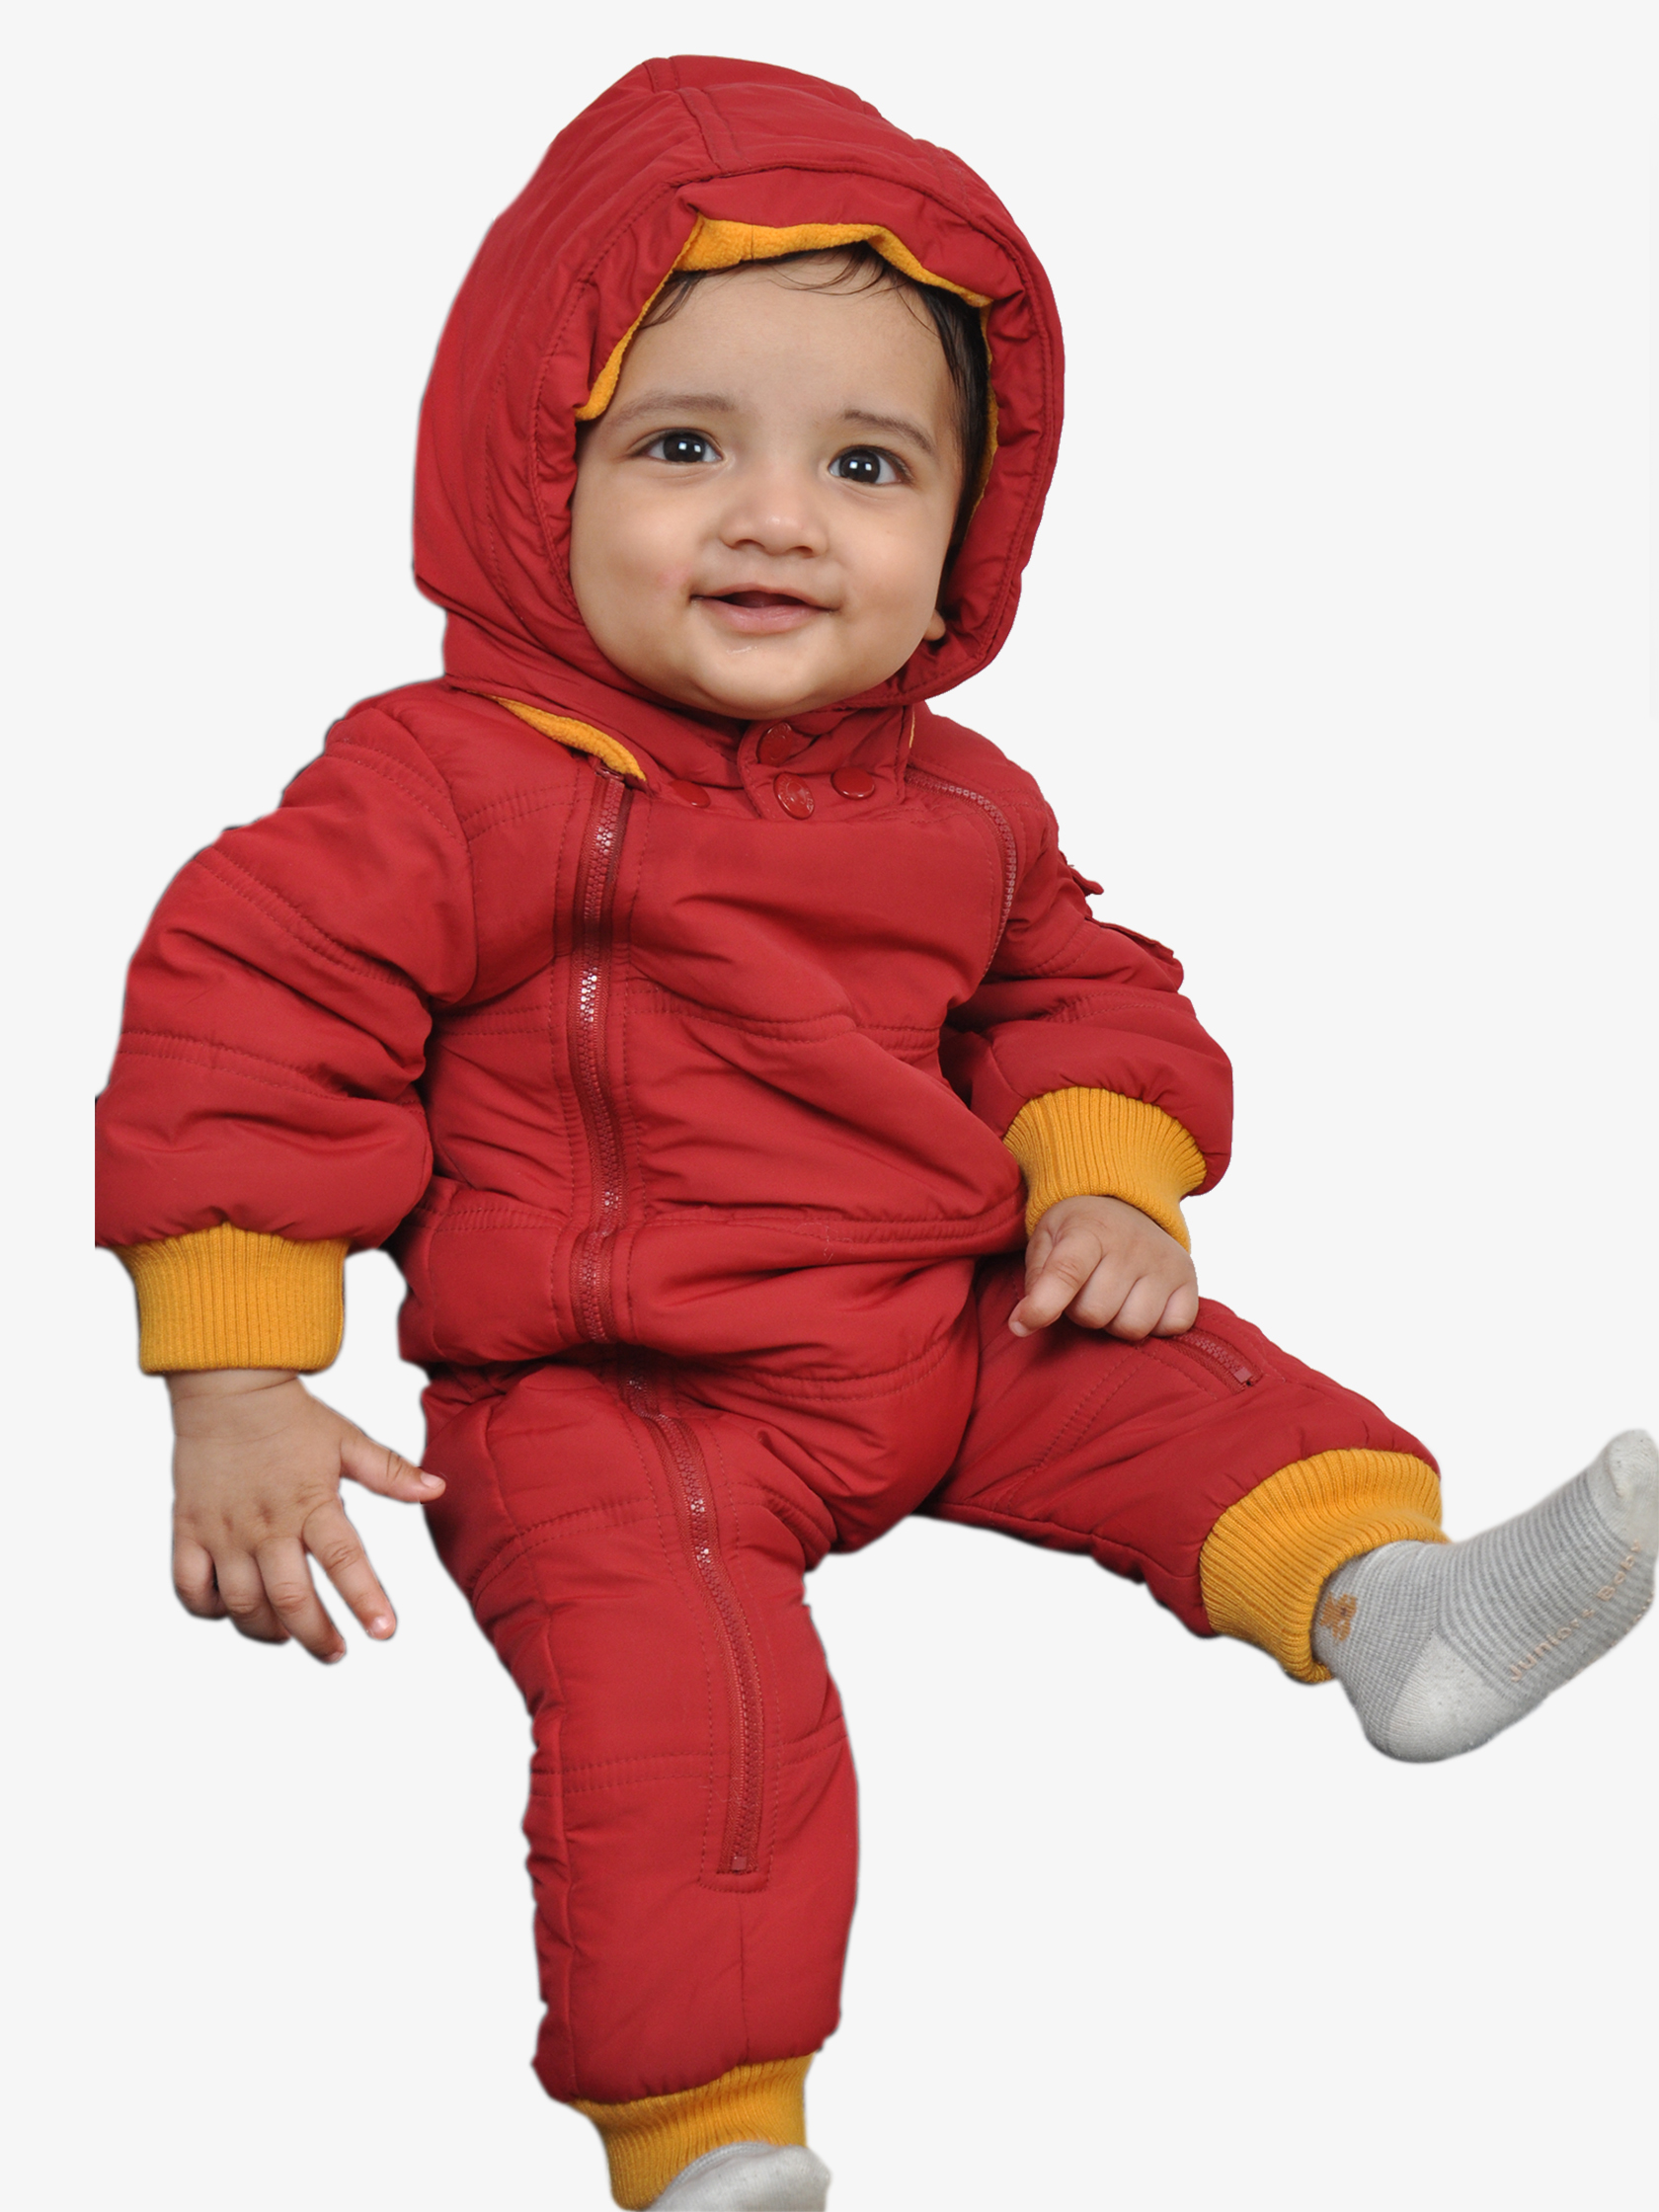
boy, red, child, toddler, outerwear, hood, infant, costume, hoodie, sleeve, smile